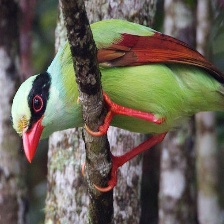
Species: GREEN MAGPIE
Scientific name: CISSA CHINENSIS
ImageNet parent category: magpie